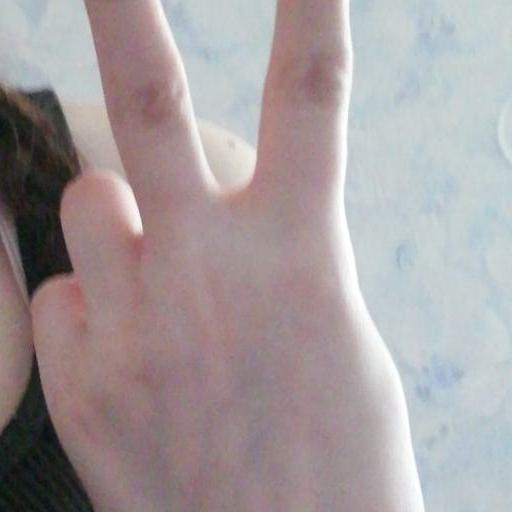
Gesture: peace_inverted